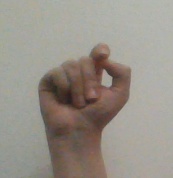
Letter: fa